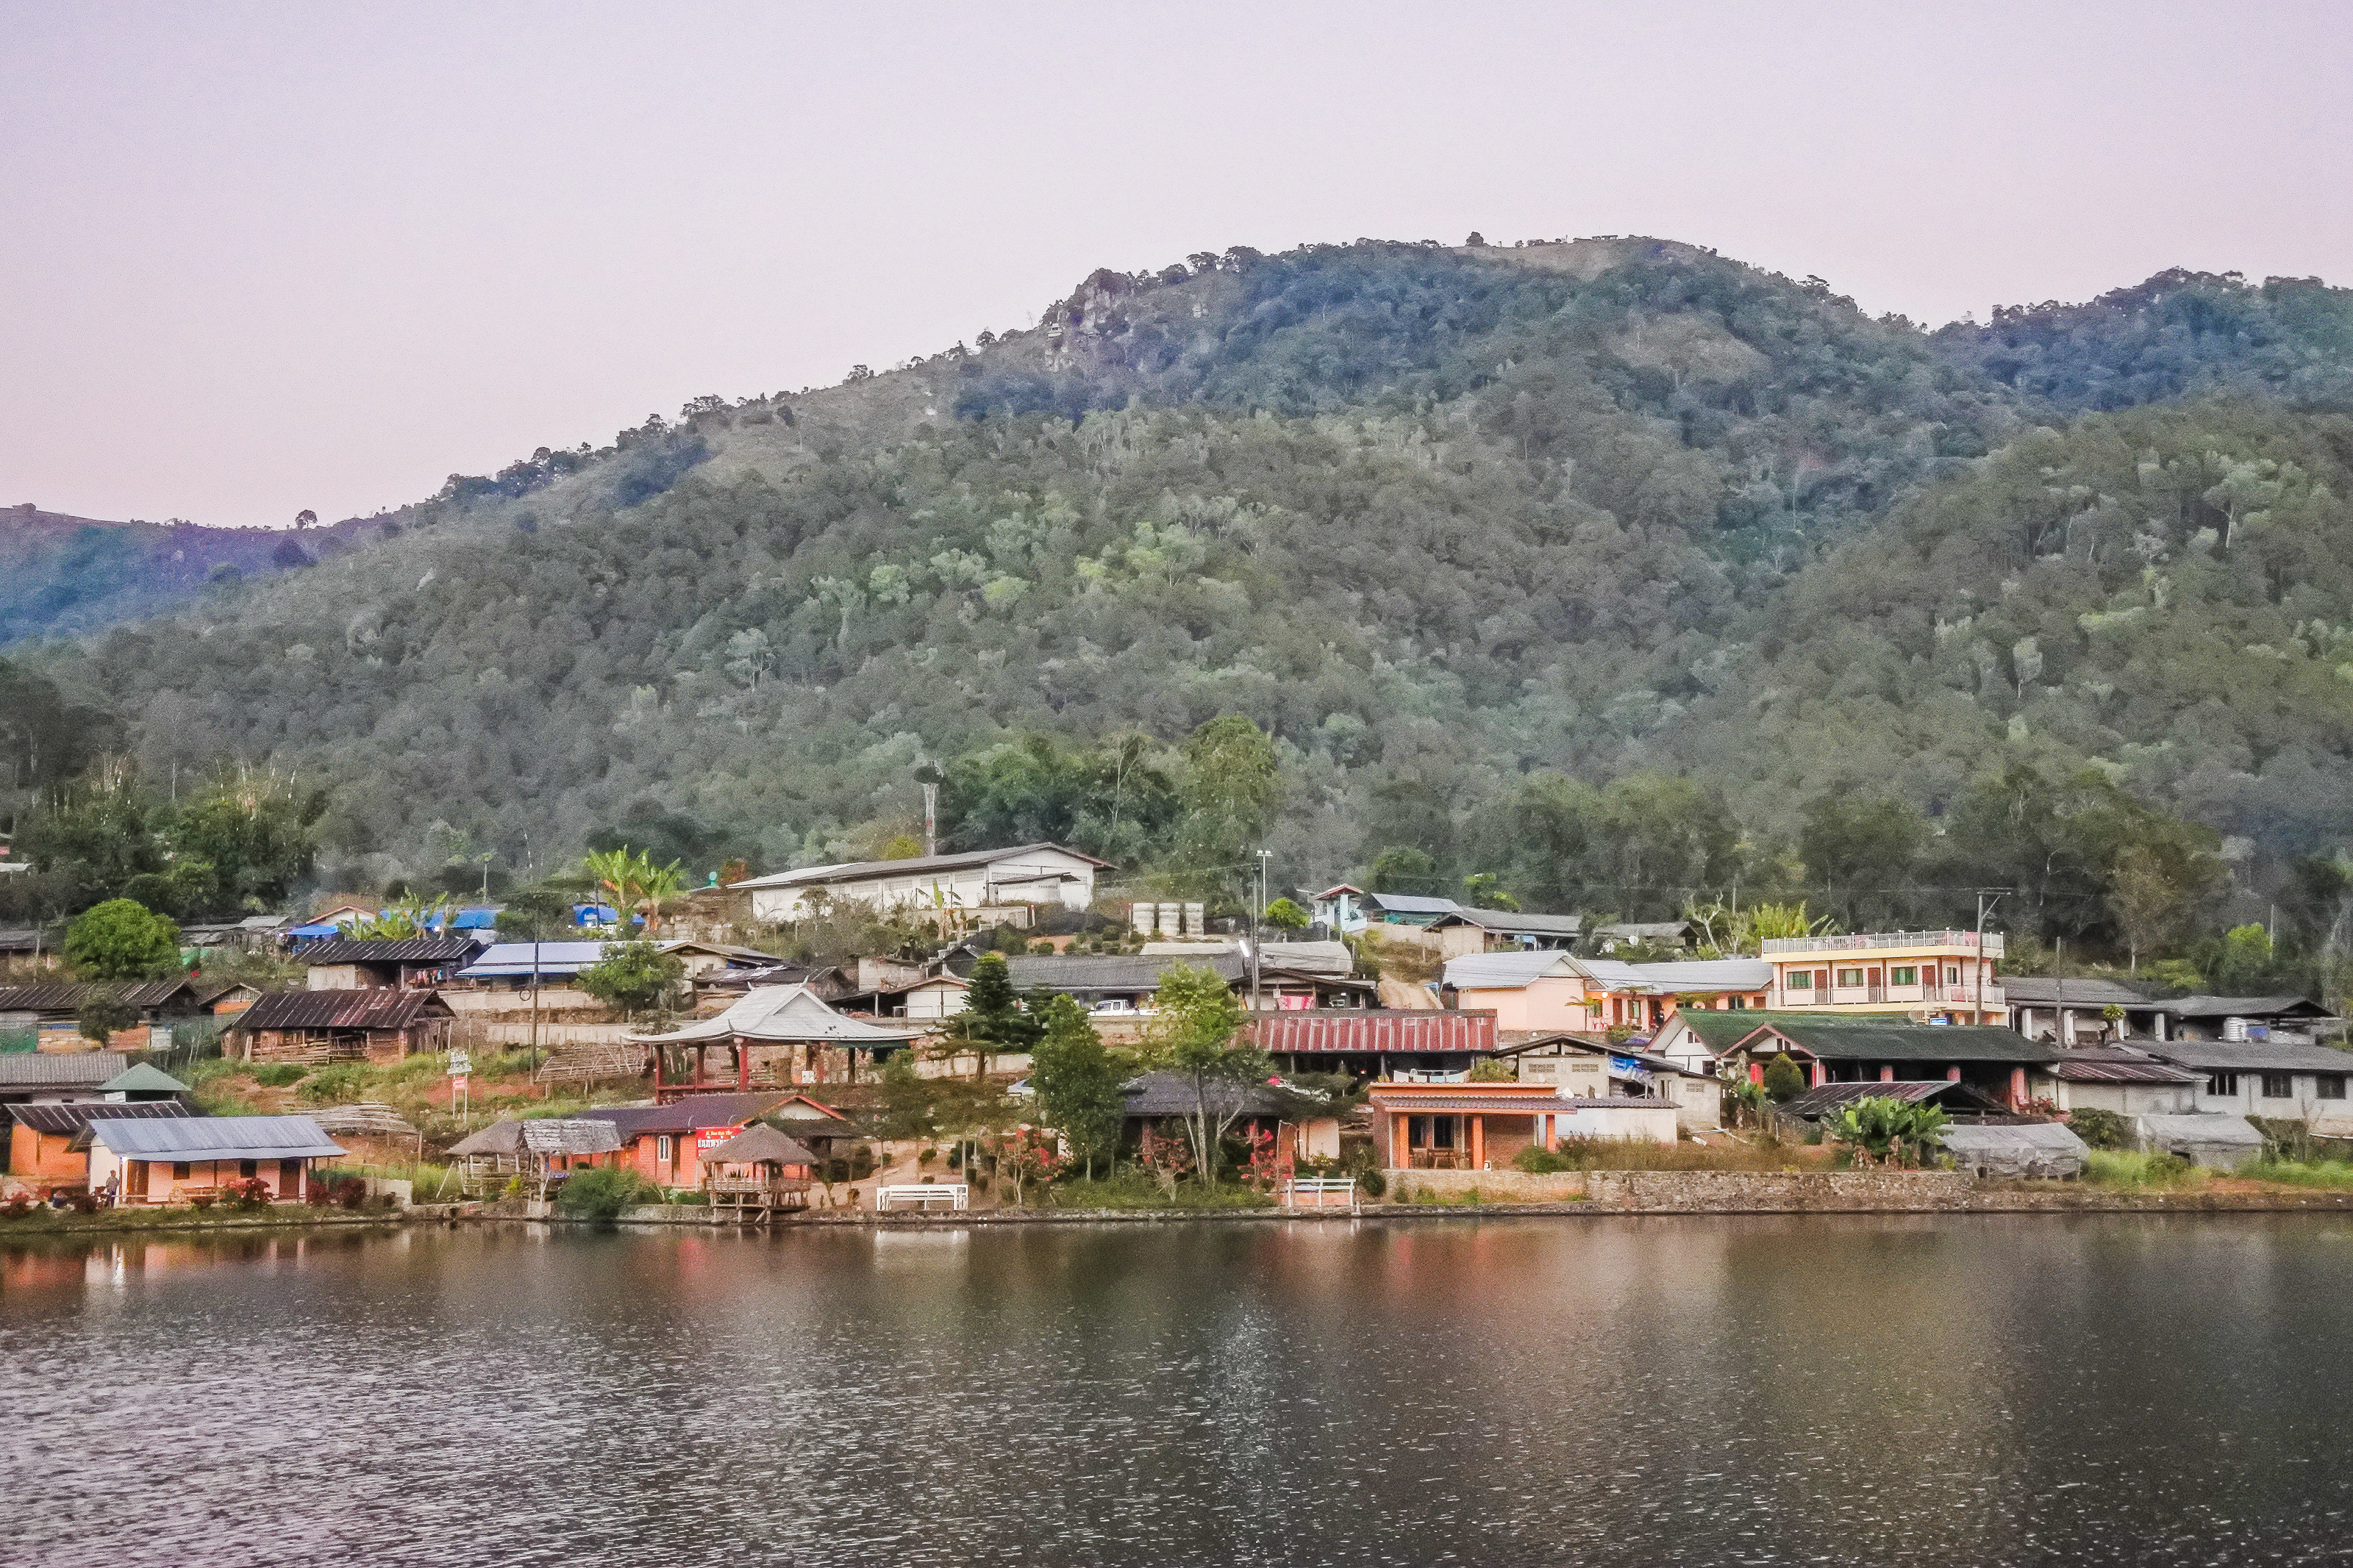
forest, shadow, traveler, sunshine, magnificent, cold, holiday, ban, mist, summer, settlement, mae, beautiful, chinese, tea, mountain, view, son, romantic, design, thailand, national, sunny, village, day, park, sky, green, journey, natural, wallpaper, nature, relax, cool, tree, thai, water, hmong, hong, sunlight, field, light, background, river, travel, lake, landscape, fog, hill station, mountain village, town, water resources, mountainous landforms, natural landscape, human settlement, hill, rural area, mount scenery, mountain range, waterway, reservoir, tourism, highland, bank, photography, city, reflection, valley, house, residential area